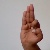
The image shows a hand gesture representing the letter 'F' in Indian Sign Language.